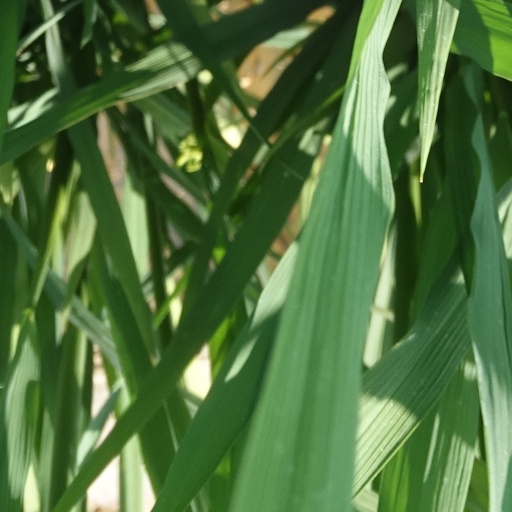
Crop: rice